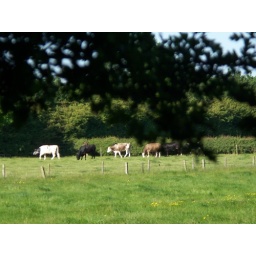
Cows in the field behind my house